Yang Kun-pi

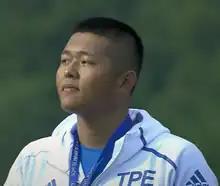
Yang Kun-pi as the winner of trap event at the 2019 Summer Universiade

Yang Kun-pi (born August 11, 1998) is a Taiwanese sport shooter. He placed 25th in the men's trap event at the 2016 Summer Olympics.